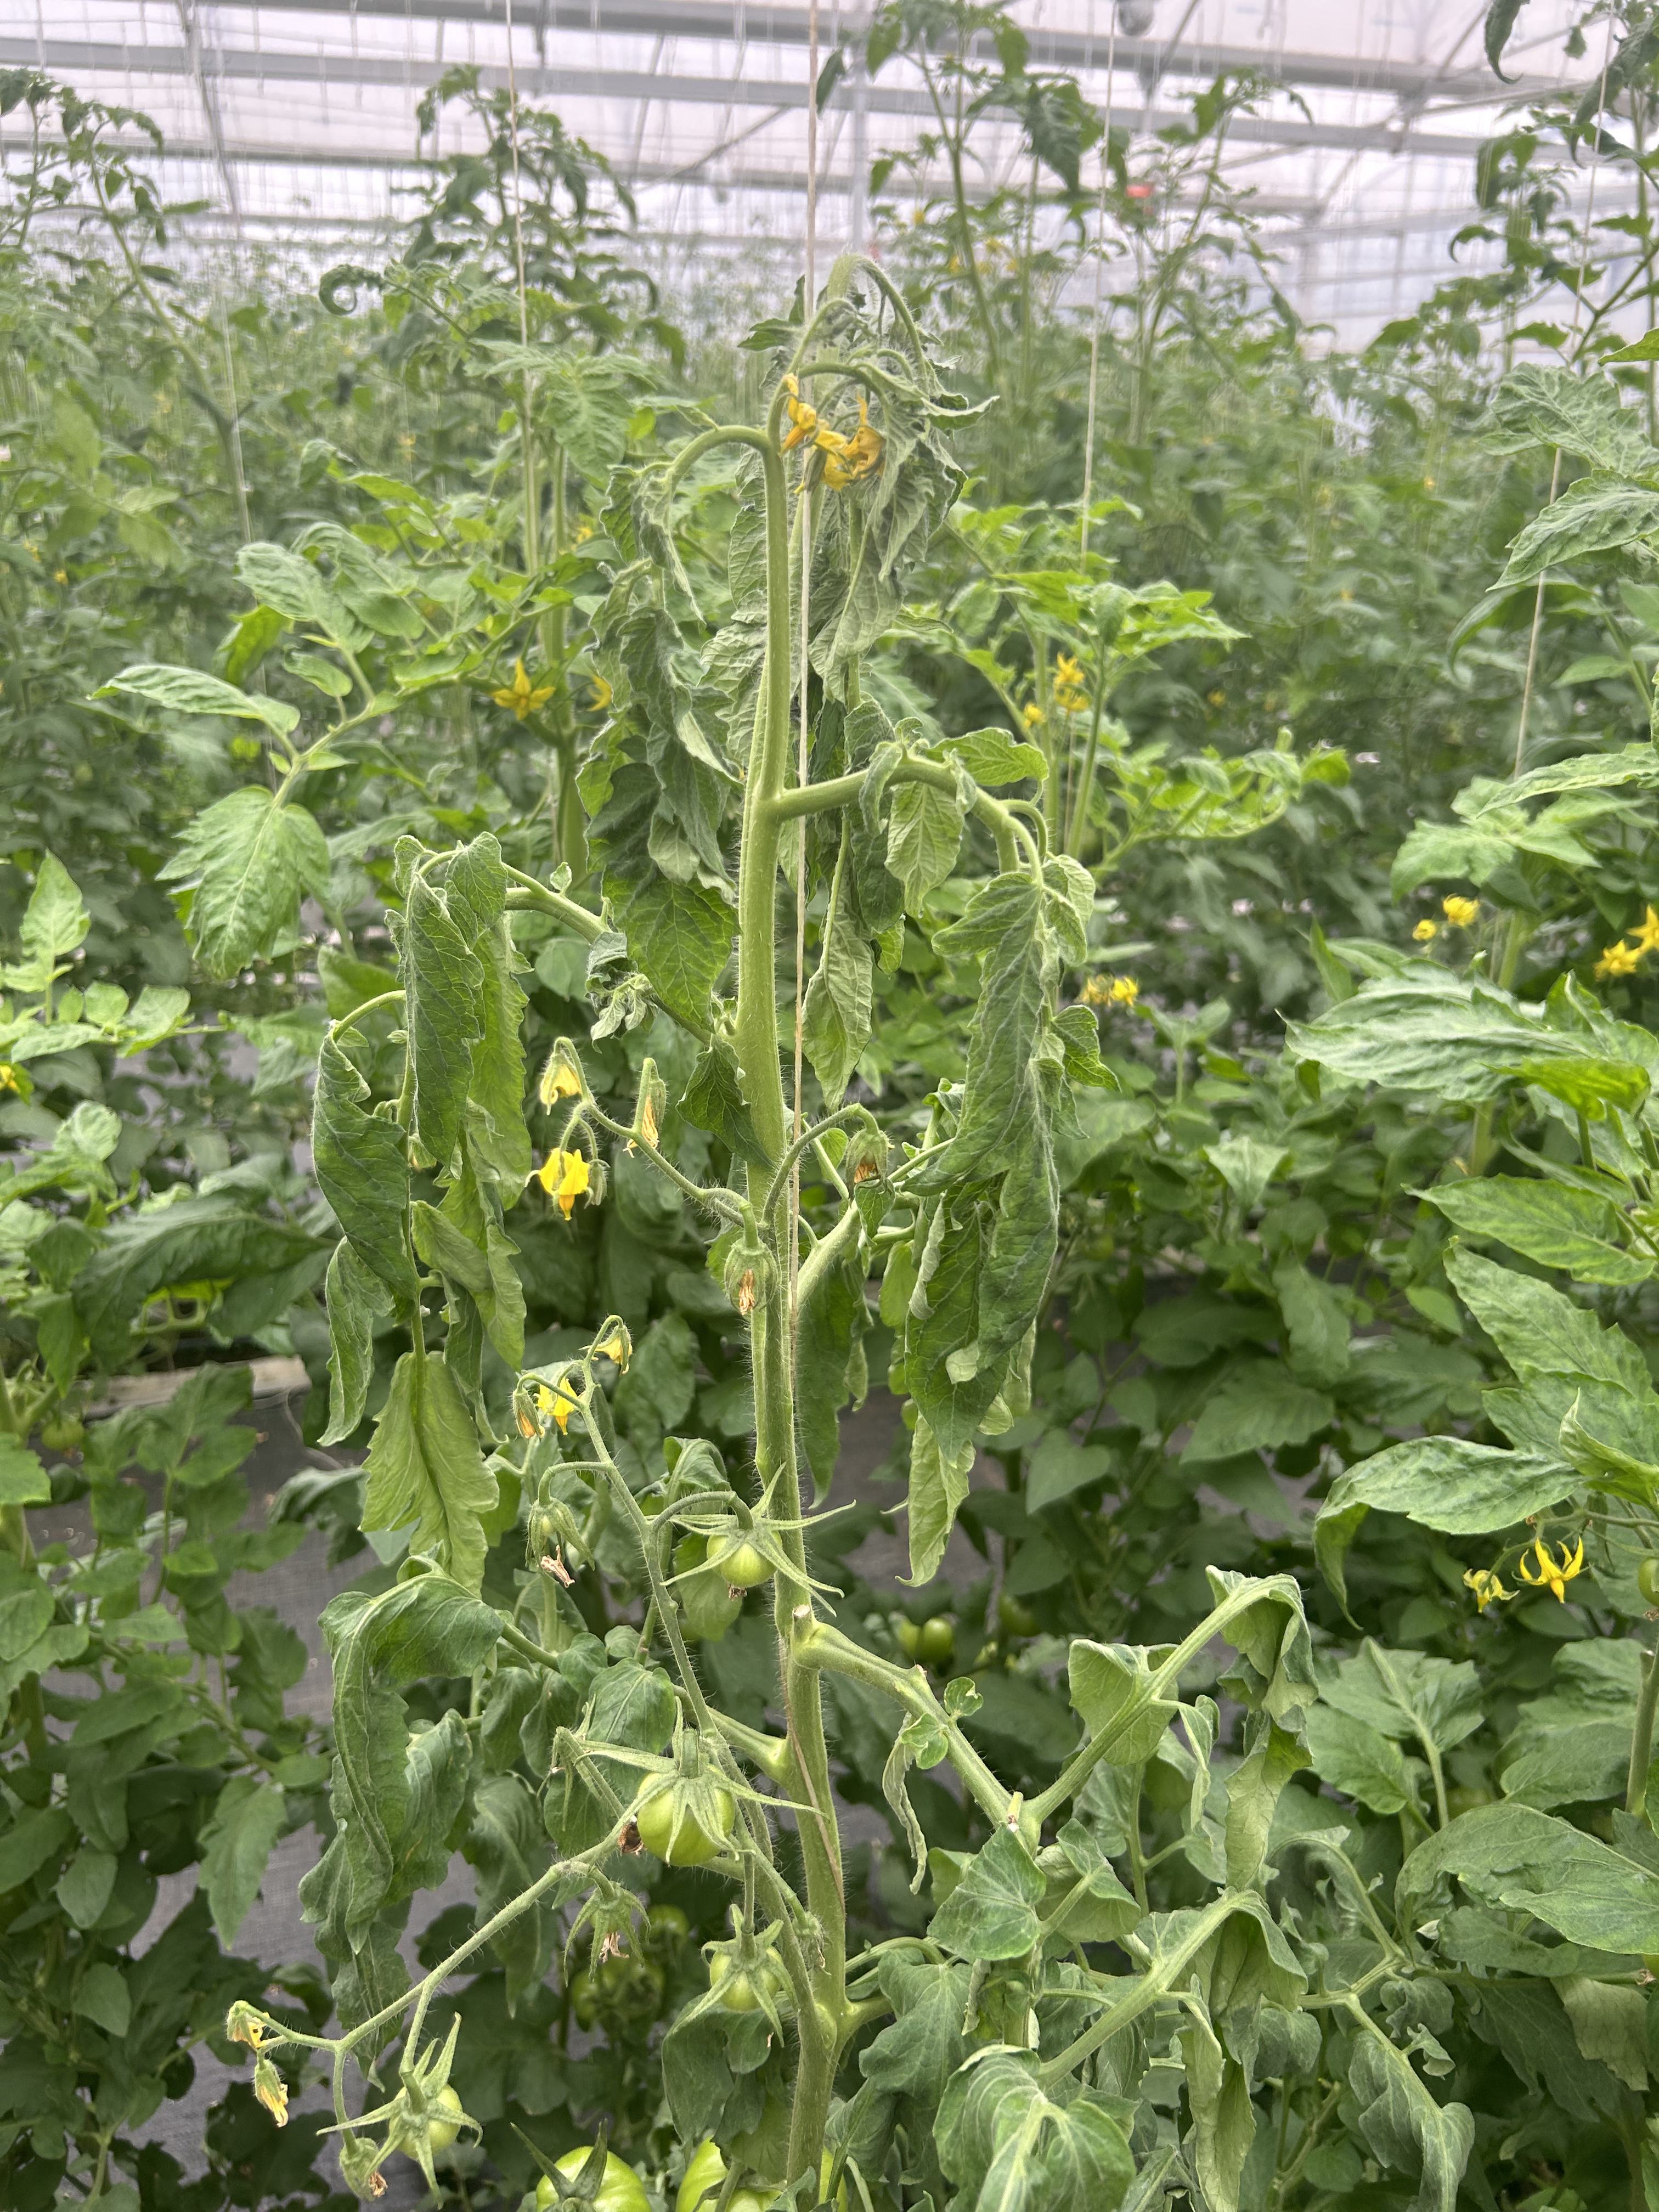
Disease: Wilt